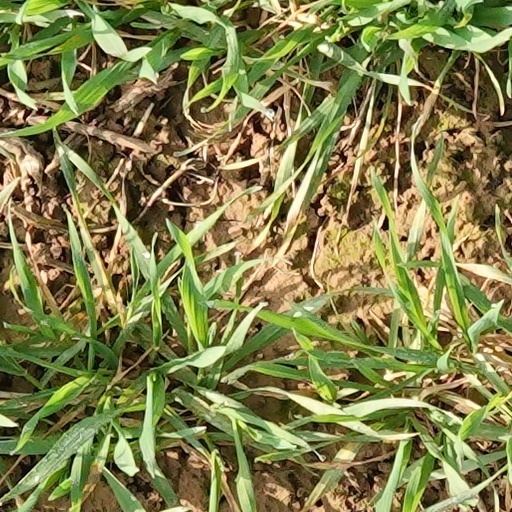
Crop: wheat